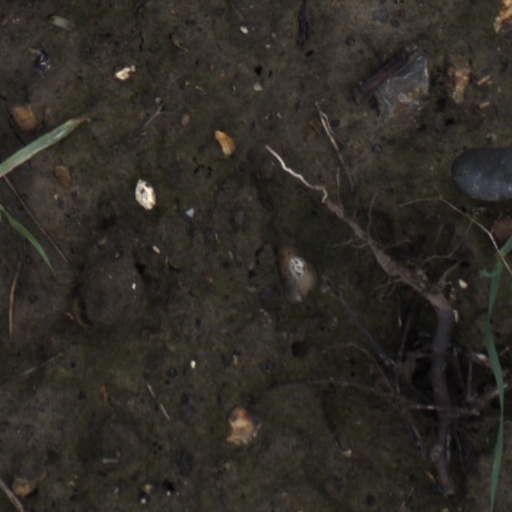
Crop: wheat